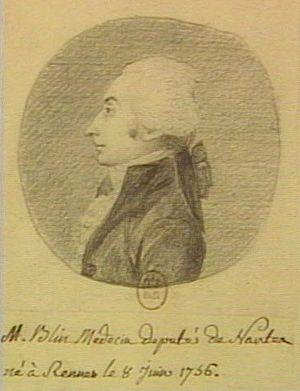
François-Pierre Blin (1756-1834), médecin, député en 1789-1791
François-Pierre Blin ou Pierre-François Blin, né à Rennes le 8 juin 1756, mort le 4 novembre 1834 à Chantenay-sur-Loire, est un médecin et homme politique, député aux États généraux de 1789.